Canal

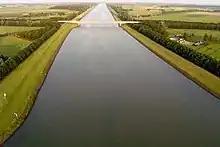
The Amsterdam-Rhine Canal near Rijswijk, Netherlands

Both navigations and canals use engineered structures to improve navigation: